5th Missouri Infantry Regiment (Confederate)

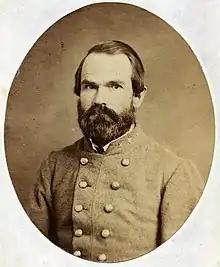
Colonel James McCown

At the outbreak of the American Civil War in 1861, the state of Missouri did not secede, even though it was a slave state. However, Governor Claiborne Fox Jackson continued to push for secession and mobilized pro-secession elements of the state militia. The militiamen were encamped outside St. Louis, where a federal arsenal was located. In response, Brigadier General Nathaniel Lyon of the Union Army dispersed the camp in the Camp Jackson affair on May 10. This action was followed by a riot in St. Louis. On May 12, Jackson formed the Missouri State Guard as a pro-secession militia unit and appointed Major General Sterling Price, a veteran of the Mexican-American War, to command the unit. After a June 11 meeting between Price and Lyon indicated that a peaceful resolution to the turmoil was not possible, Lyon forced Jackson out of the state capital of Jefferson City on June 15. After Lyon defeated a Missouri State Guard force at the Battle of Boonville on June 17, Price and Jackson retreated into southwestern Missouri.